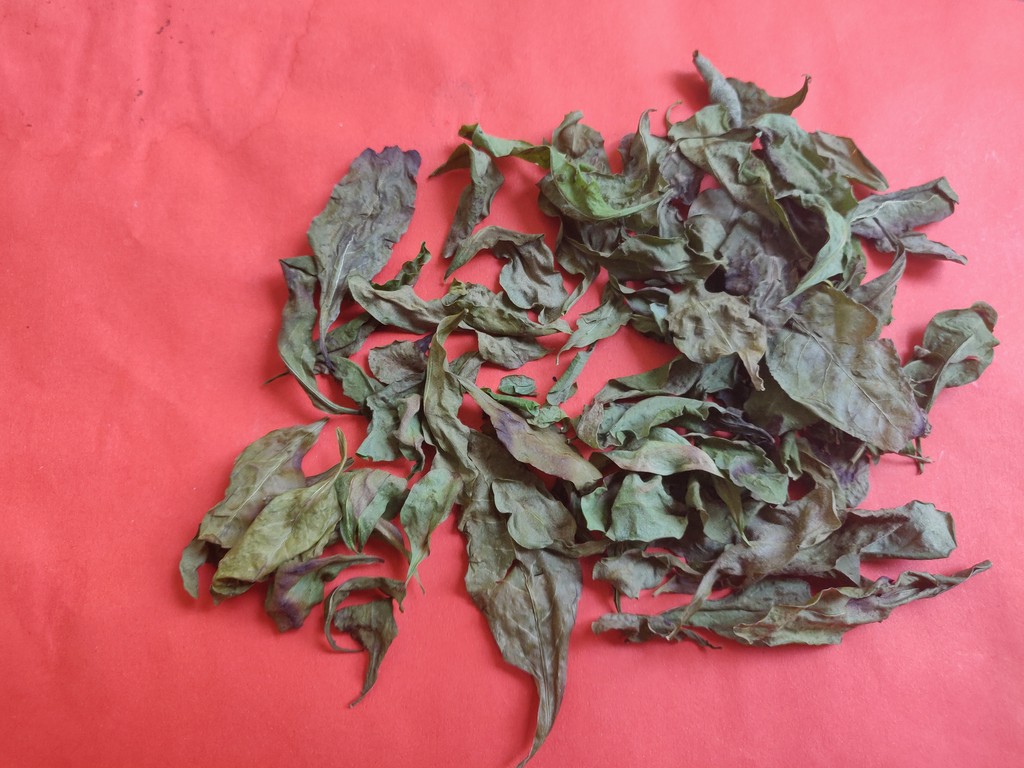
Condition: Dried
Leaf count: multiple
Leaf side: unknown